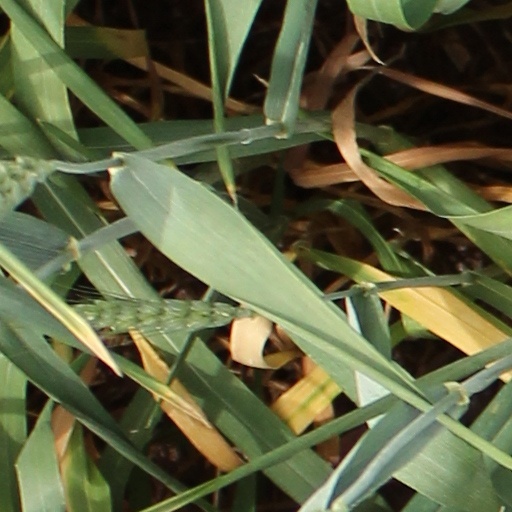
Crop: wheat